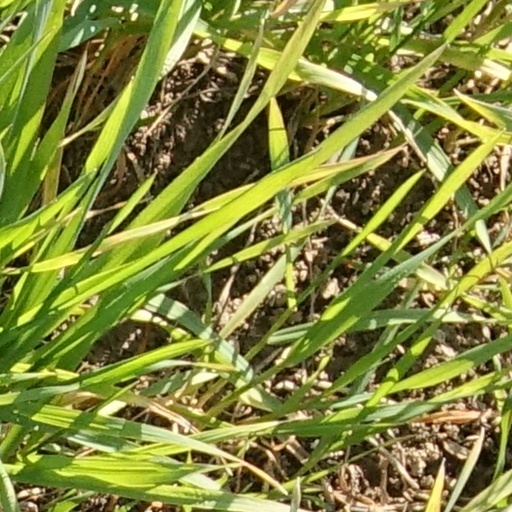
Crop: wheat